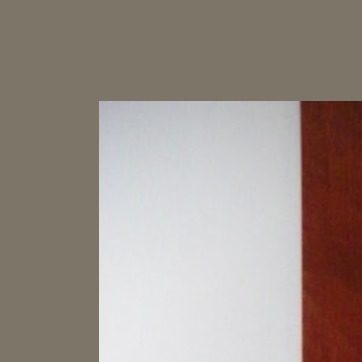
Material: painted